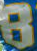
Number: 8